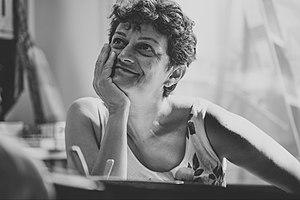
Nimâ Machouf, en 2019
Nimâ Machouf est une chercheuse, épidémiologiste et femme politique canadienne d'origine iranienne. Détentrice d’un doctorat en santé publique de l'Université de Montréal, elle est spécialisée en santé internationale et maladies infectieuses, notamment le VIH/SIDA.